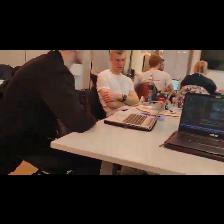
Label: Human